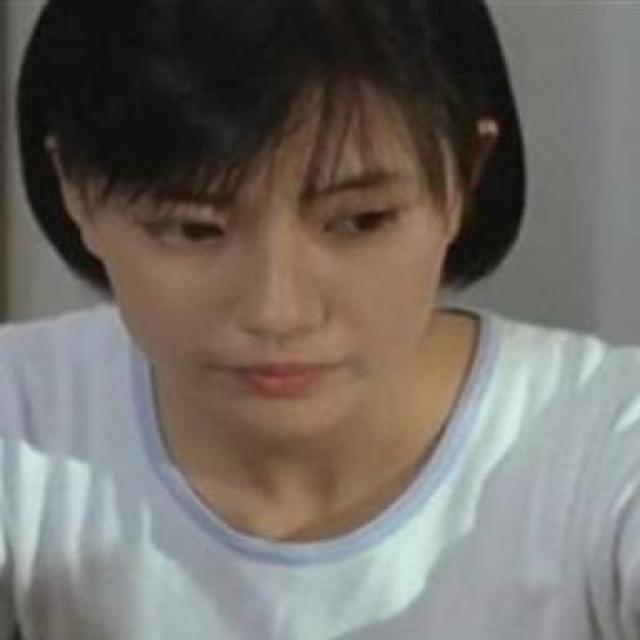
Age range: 13-20